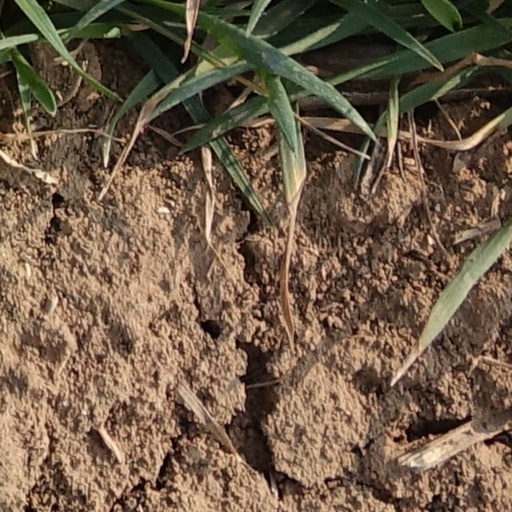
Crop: wheat